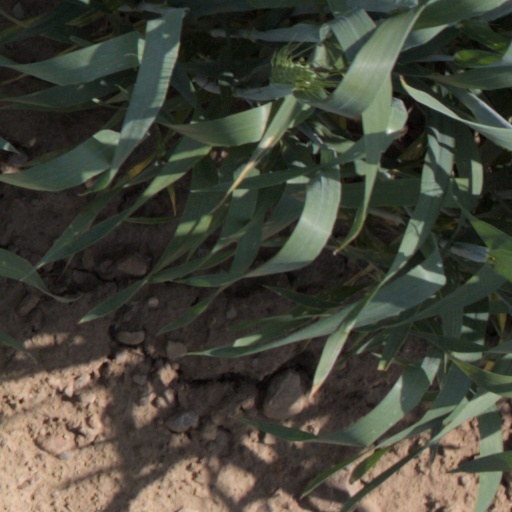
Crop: wheat